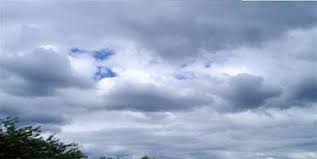
Weather: cloudy or overcast